Handley Page Victor

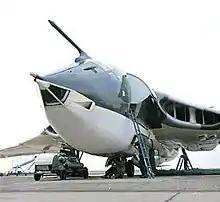
Victor B.2 at RAF Wittering undergoing pre-flight preparations

The RAF required its bombers to be capable of higher operational ceilings, and numerous proposals were considered for improved Victors. Initially, Handley Page proposed using Sapphire 9 engines to produce a "Phase 2" bomber, to be followed by "Phase 3" Victors with the wingspan increased to and powered by Bristol Siddeley Olympus turbojets or Rolls-Royce Conway turbofans. The Sapphire 9 was cancelled and the heavily modified Phase 3 aircraft would have delayed introduction, so an interim "Phase 2A" Victor was proposed and accepted, to be powered by the Conway but with minimal modifications.